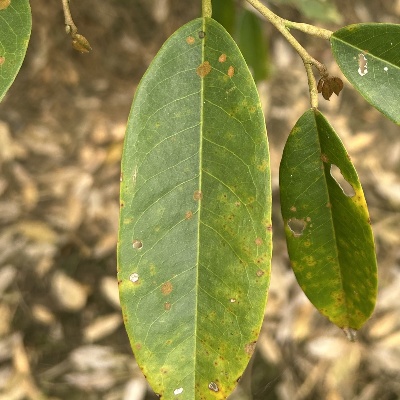
Label: Leaf_Algal